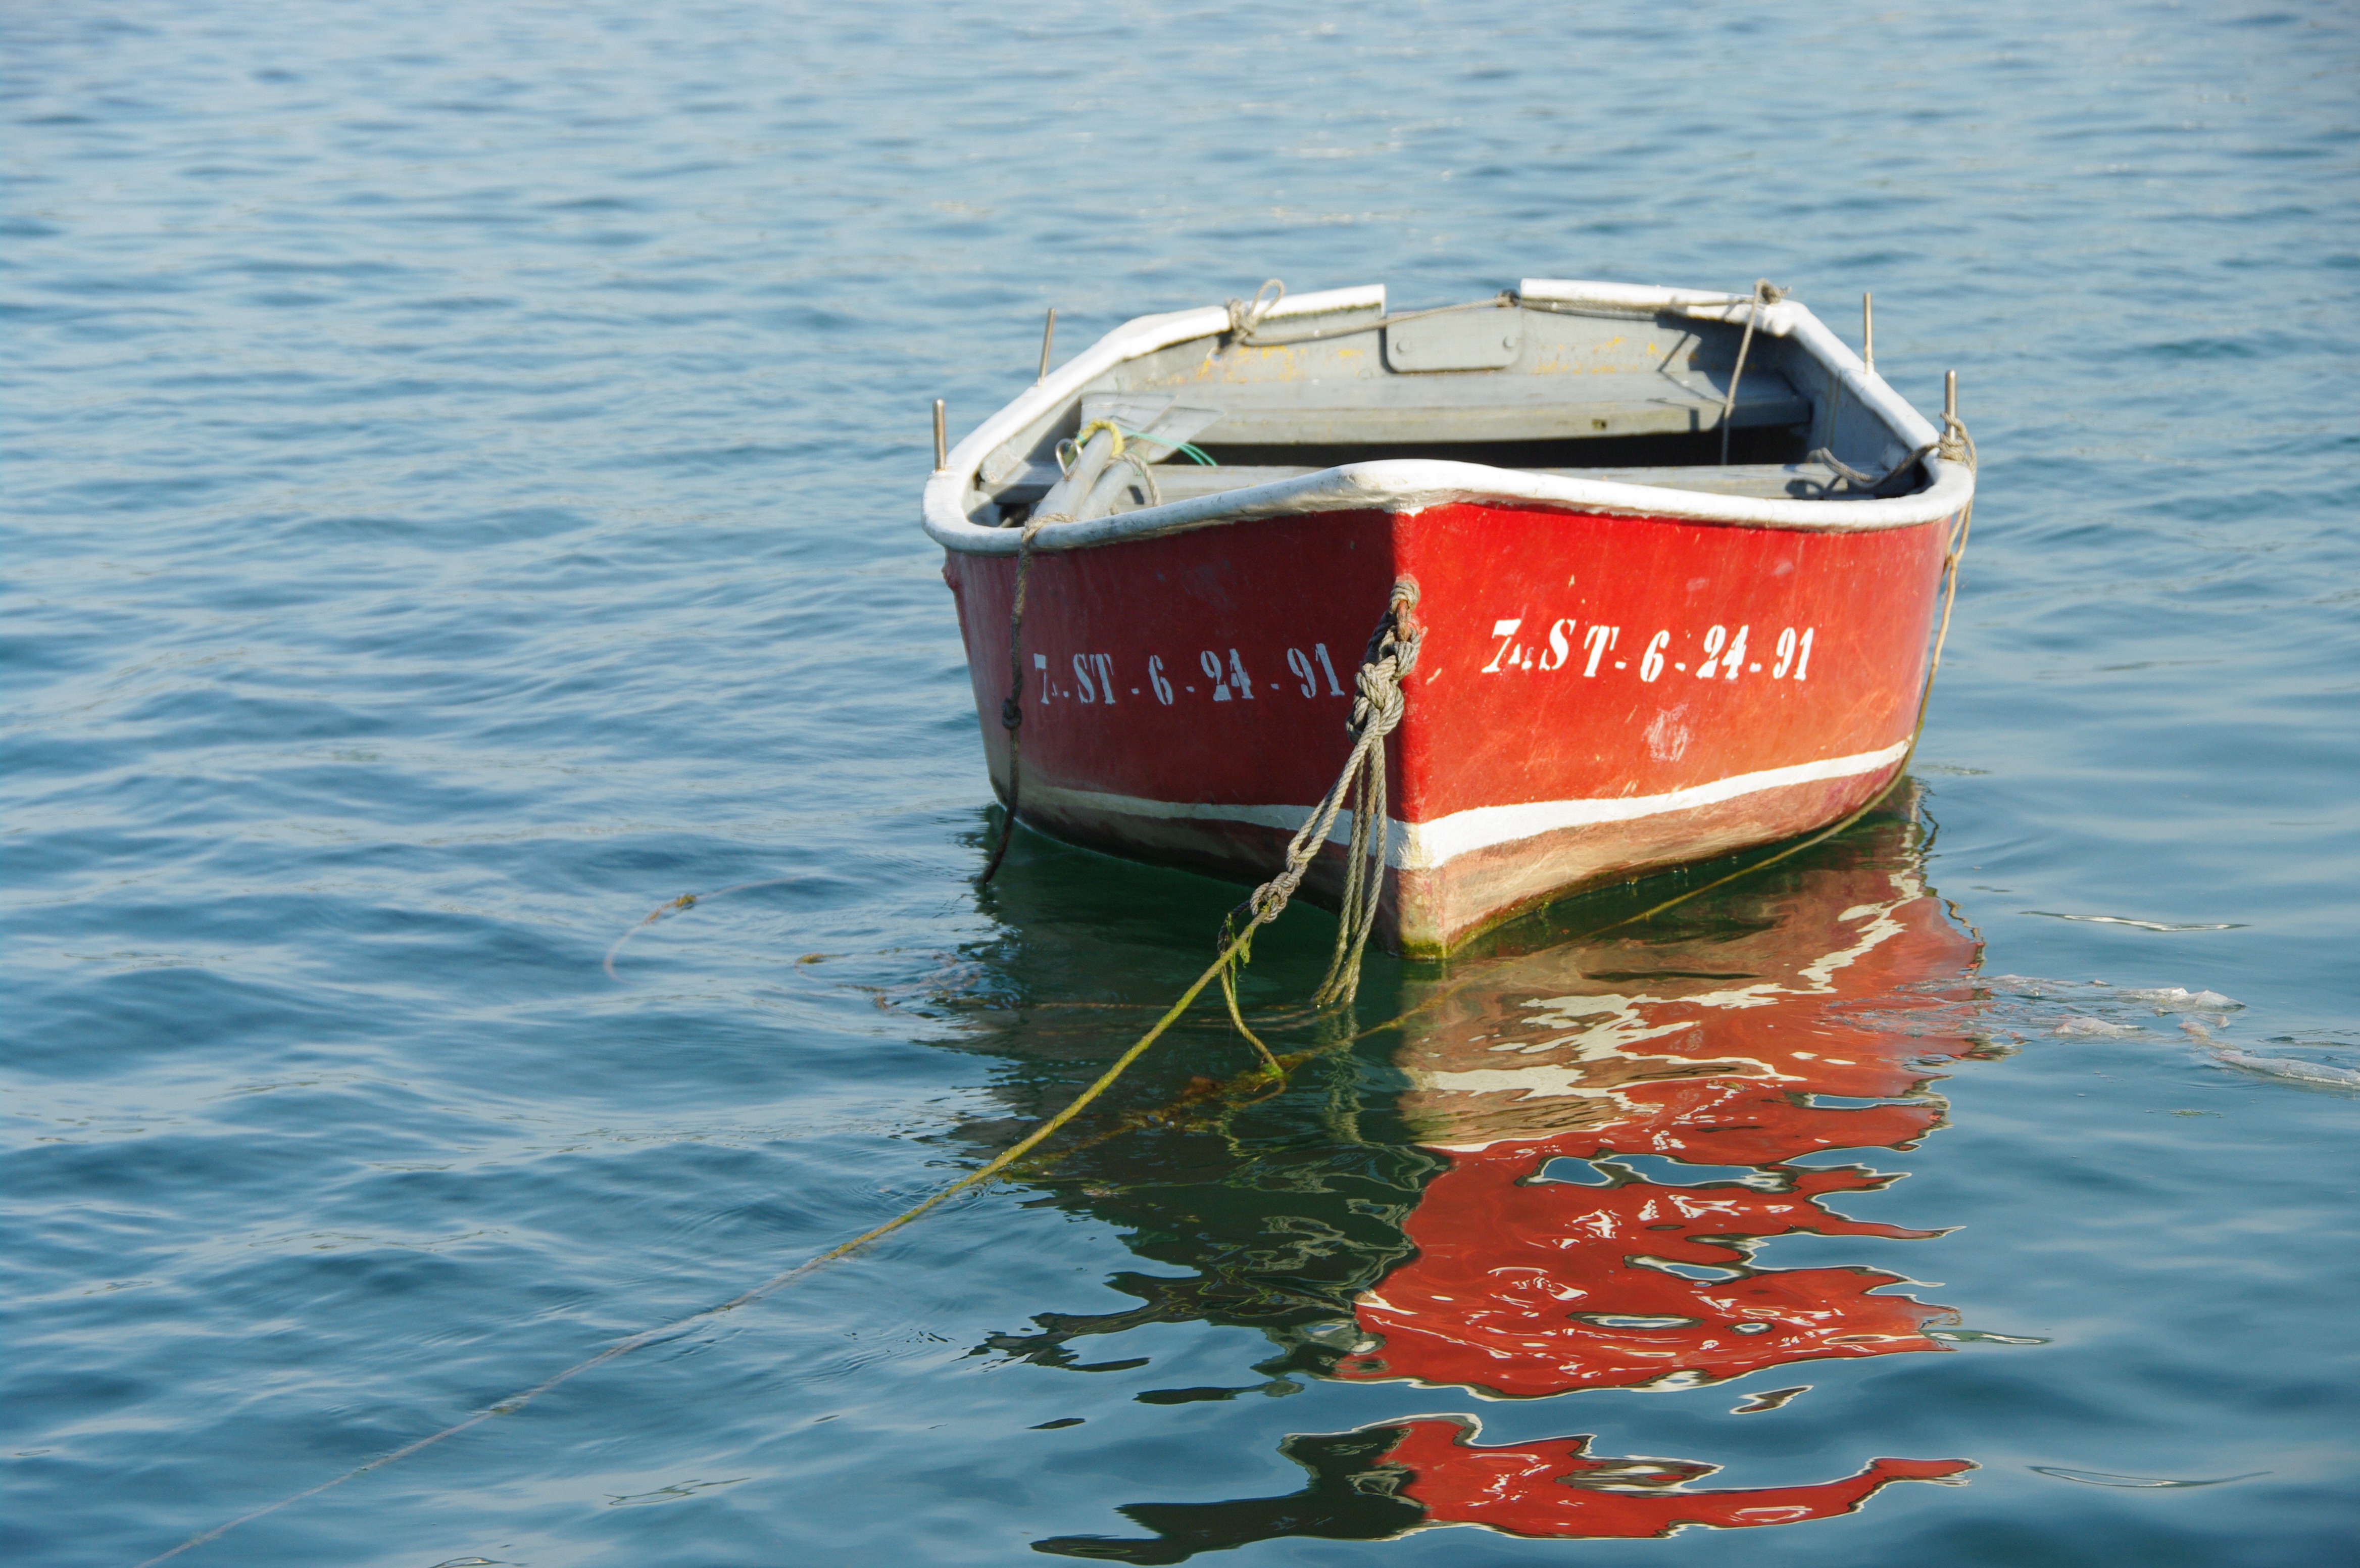
sea, water, ocean, boat, travel, reflection, red, vehicle, spain, boating, channel, watercraft, dinghy, watercraft rowing, san vicente de la barquera